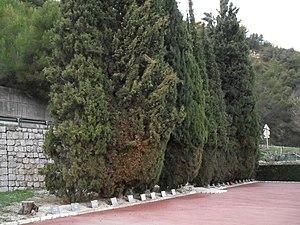
Vue générale de la terrasse gravillonnée du carré des Fusillés de l'Ariane à Nice avec les plaques nominatives des fusillés.
Les Fusillés de l'Ariane sont 25 personnes qui ont été fusillées par les nazis dans le quartier de l'Ariane à Nice les 22 juillet et 15 août 1944. Aujourd'hui, un espace commémoratif nommé le Carré des fusillés rappelle ces exécutions. On accède au Carré par le Chemin des fusillés. Cet espace commémoratif a été inauguré le 15 août 1945. Une importante cérémonie commémorative y a lieu tous les 15 août. Elle regroupe les officiels, les anciens combattants et les citoyens. Les noms des résistants sont cités puis il y a un dépôt de gerbes.